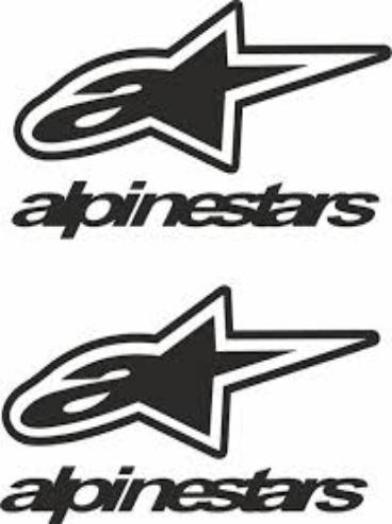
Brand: alpinestars-1
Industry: Clothes